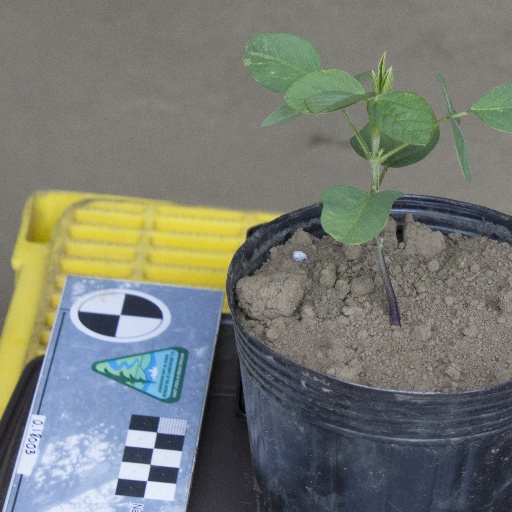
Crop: soybean